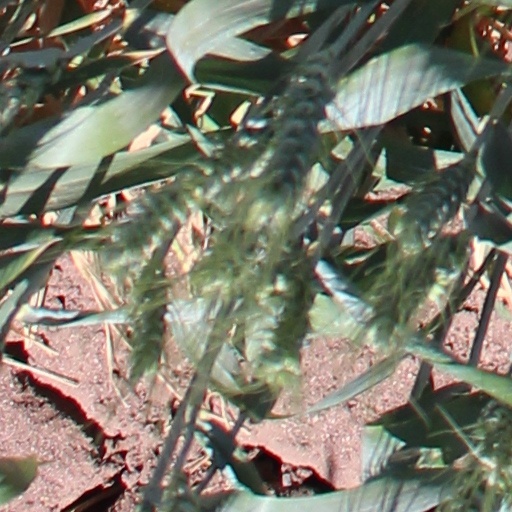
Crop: wheat